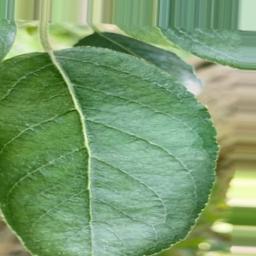
Label: Healthy